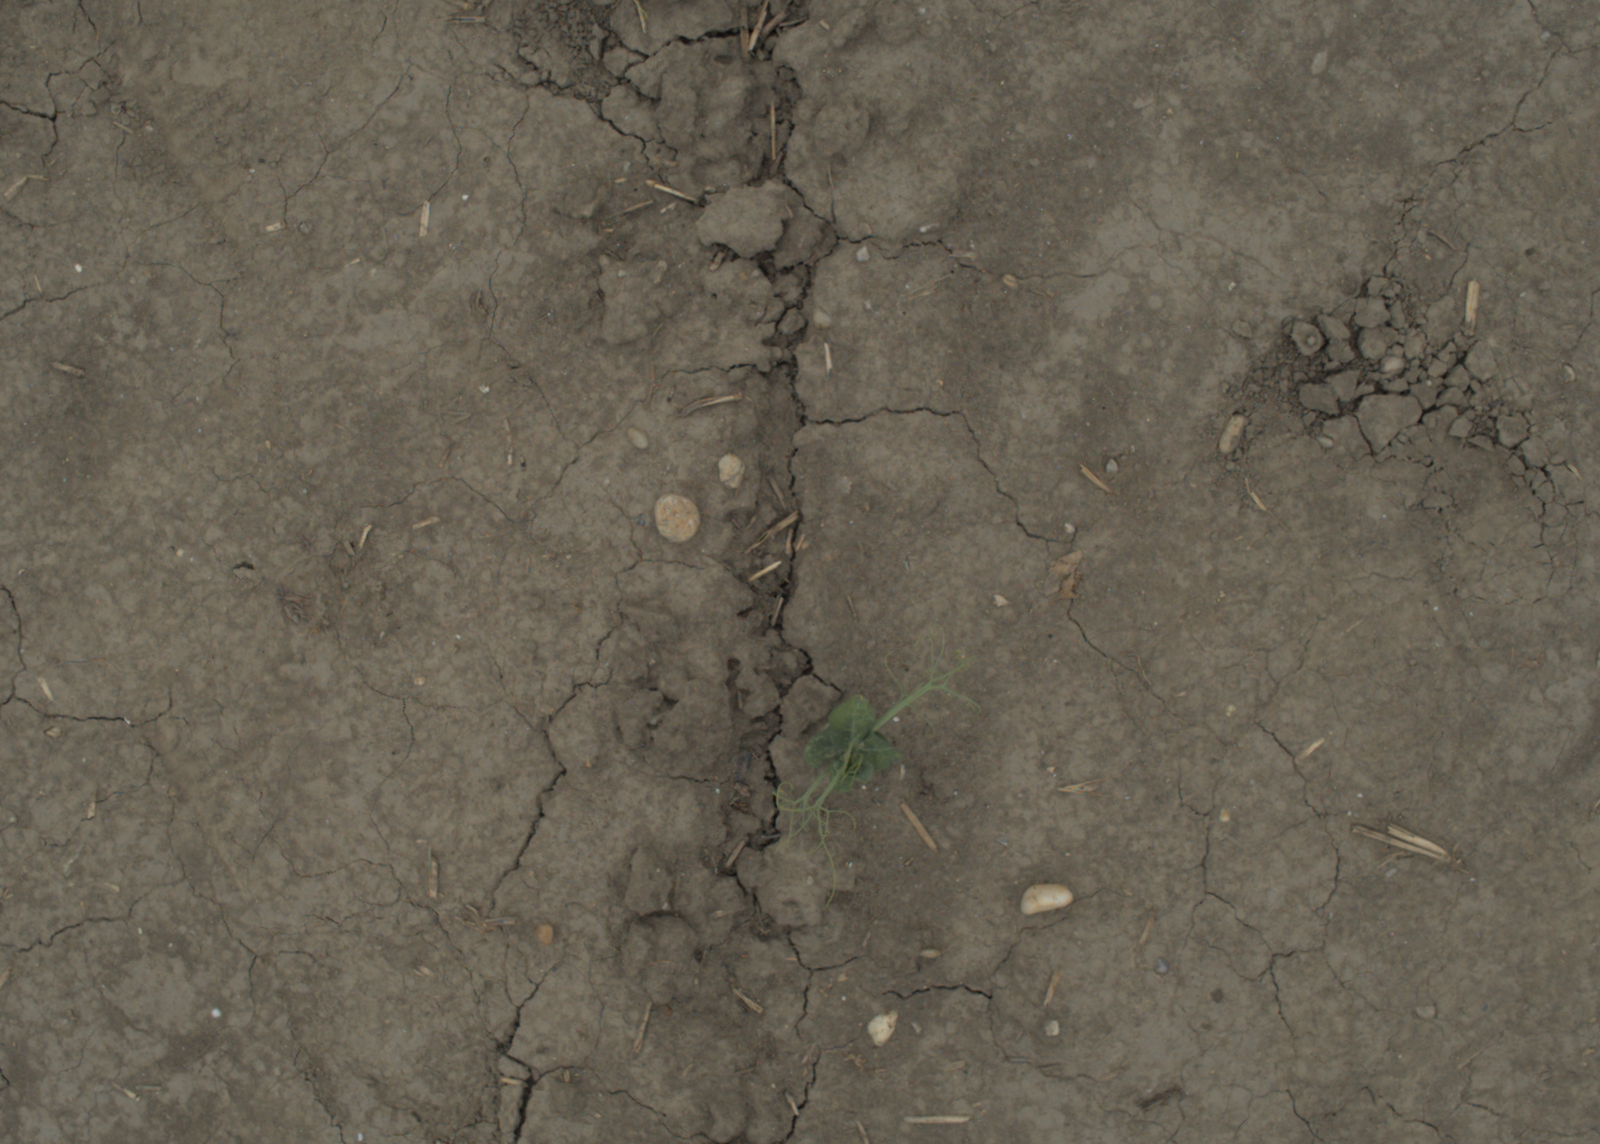
Capture date: 05.07.2021 13:20:25
Weather: cloudy
Wind: medium
Seeding date: 08.06.2021
Plant canopy height (mm): 961